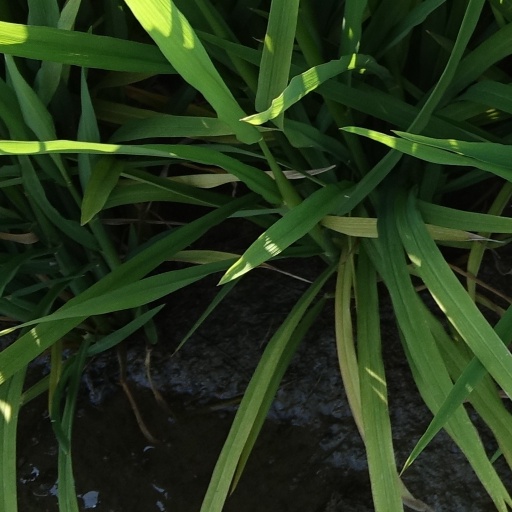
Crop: rice